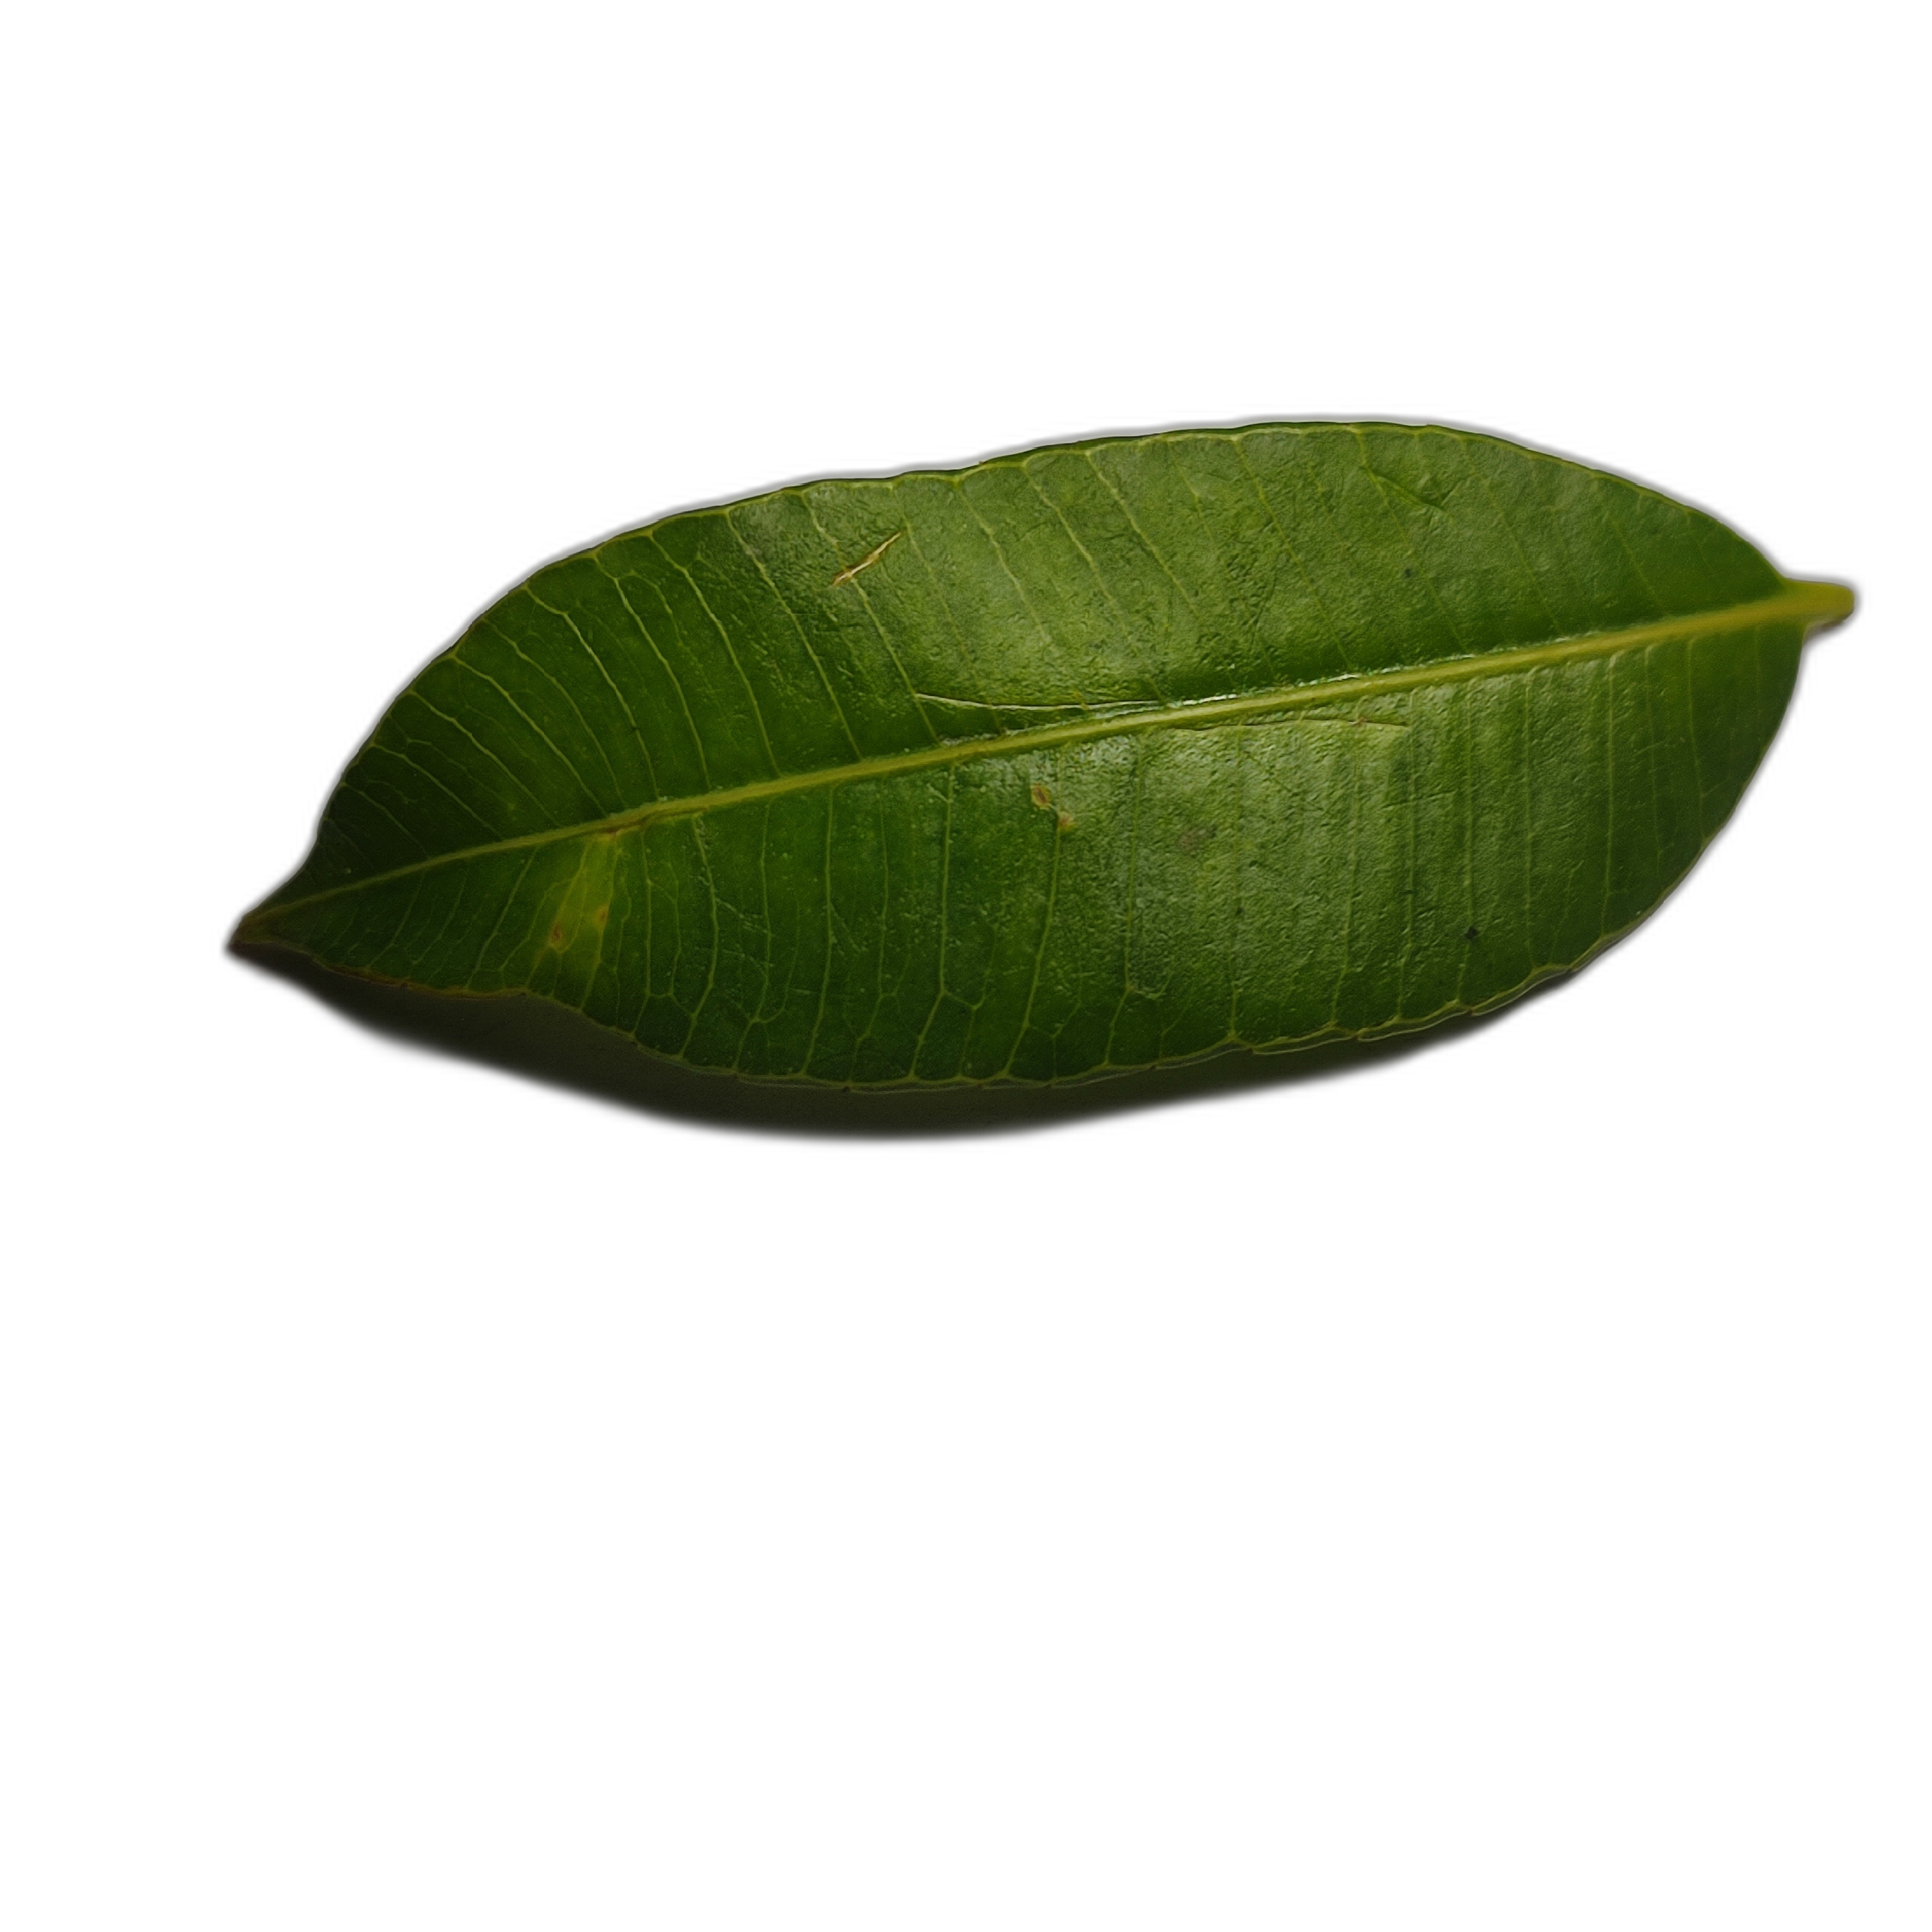
Label: healthy